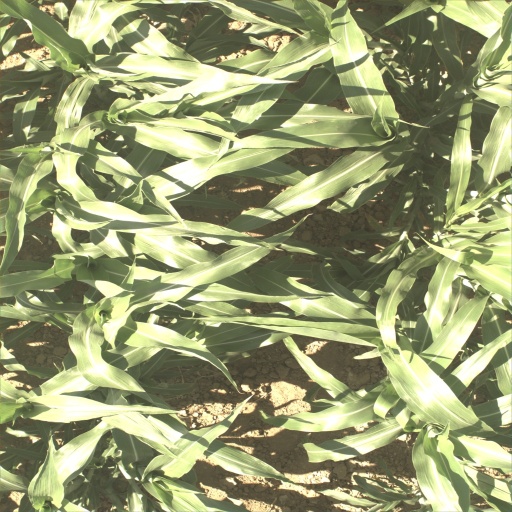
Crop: sorghum